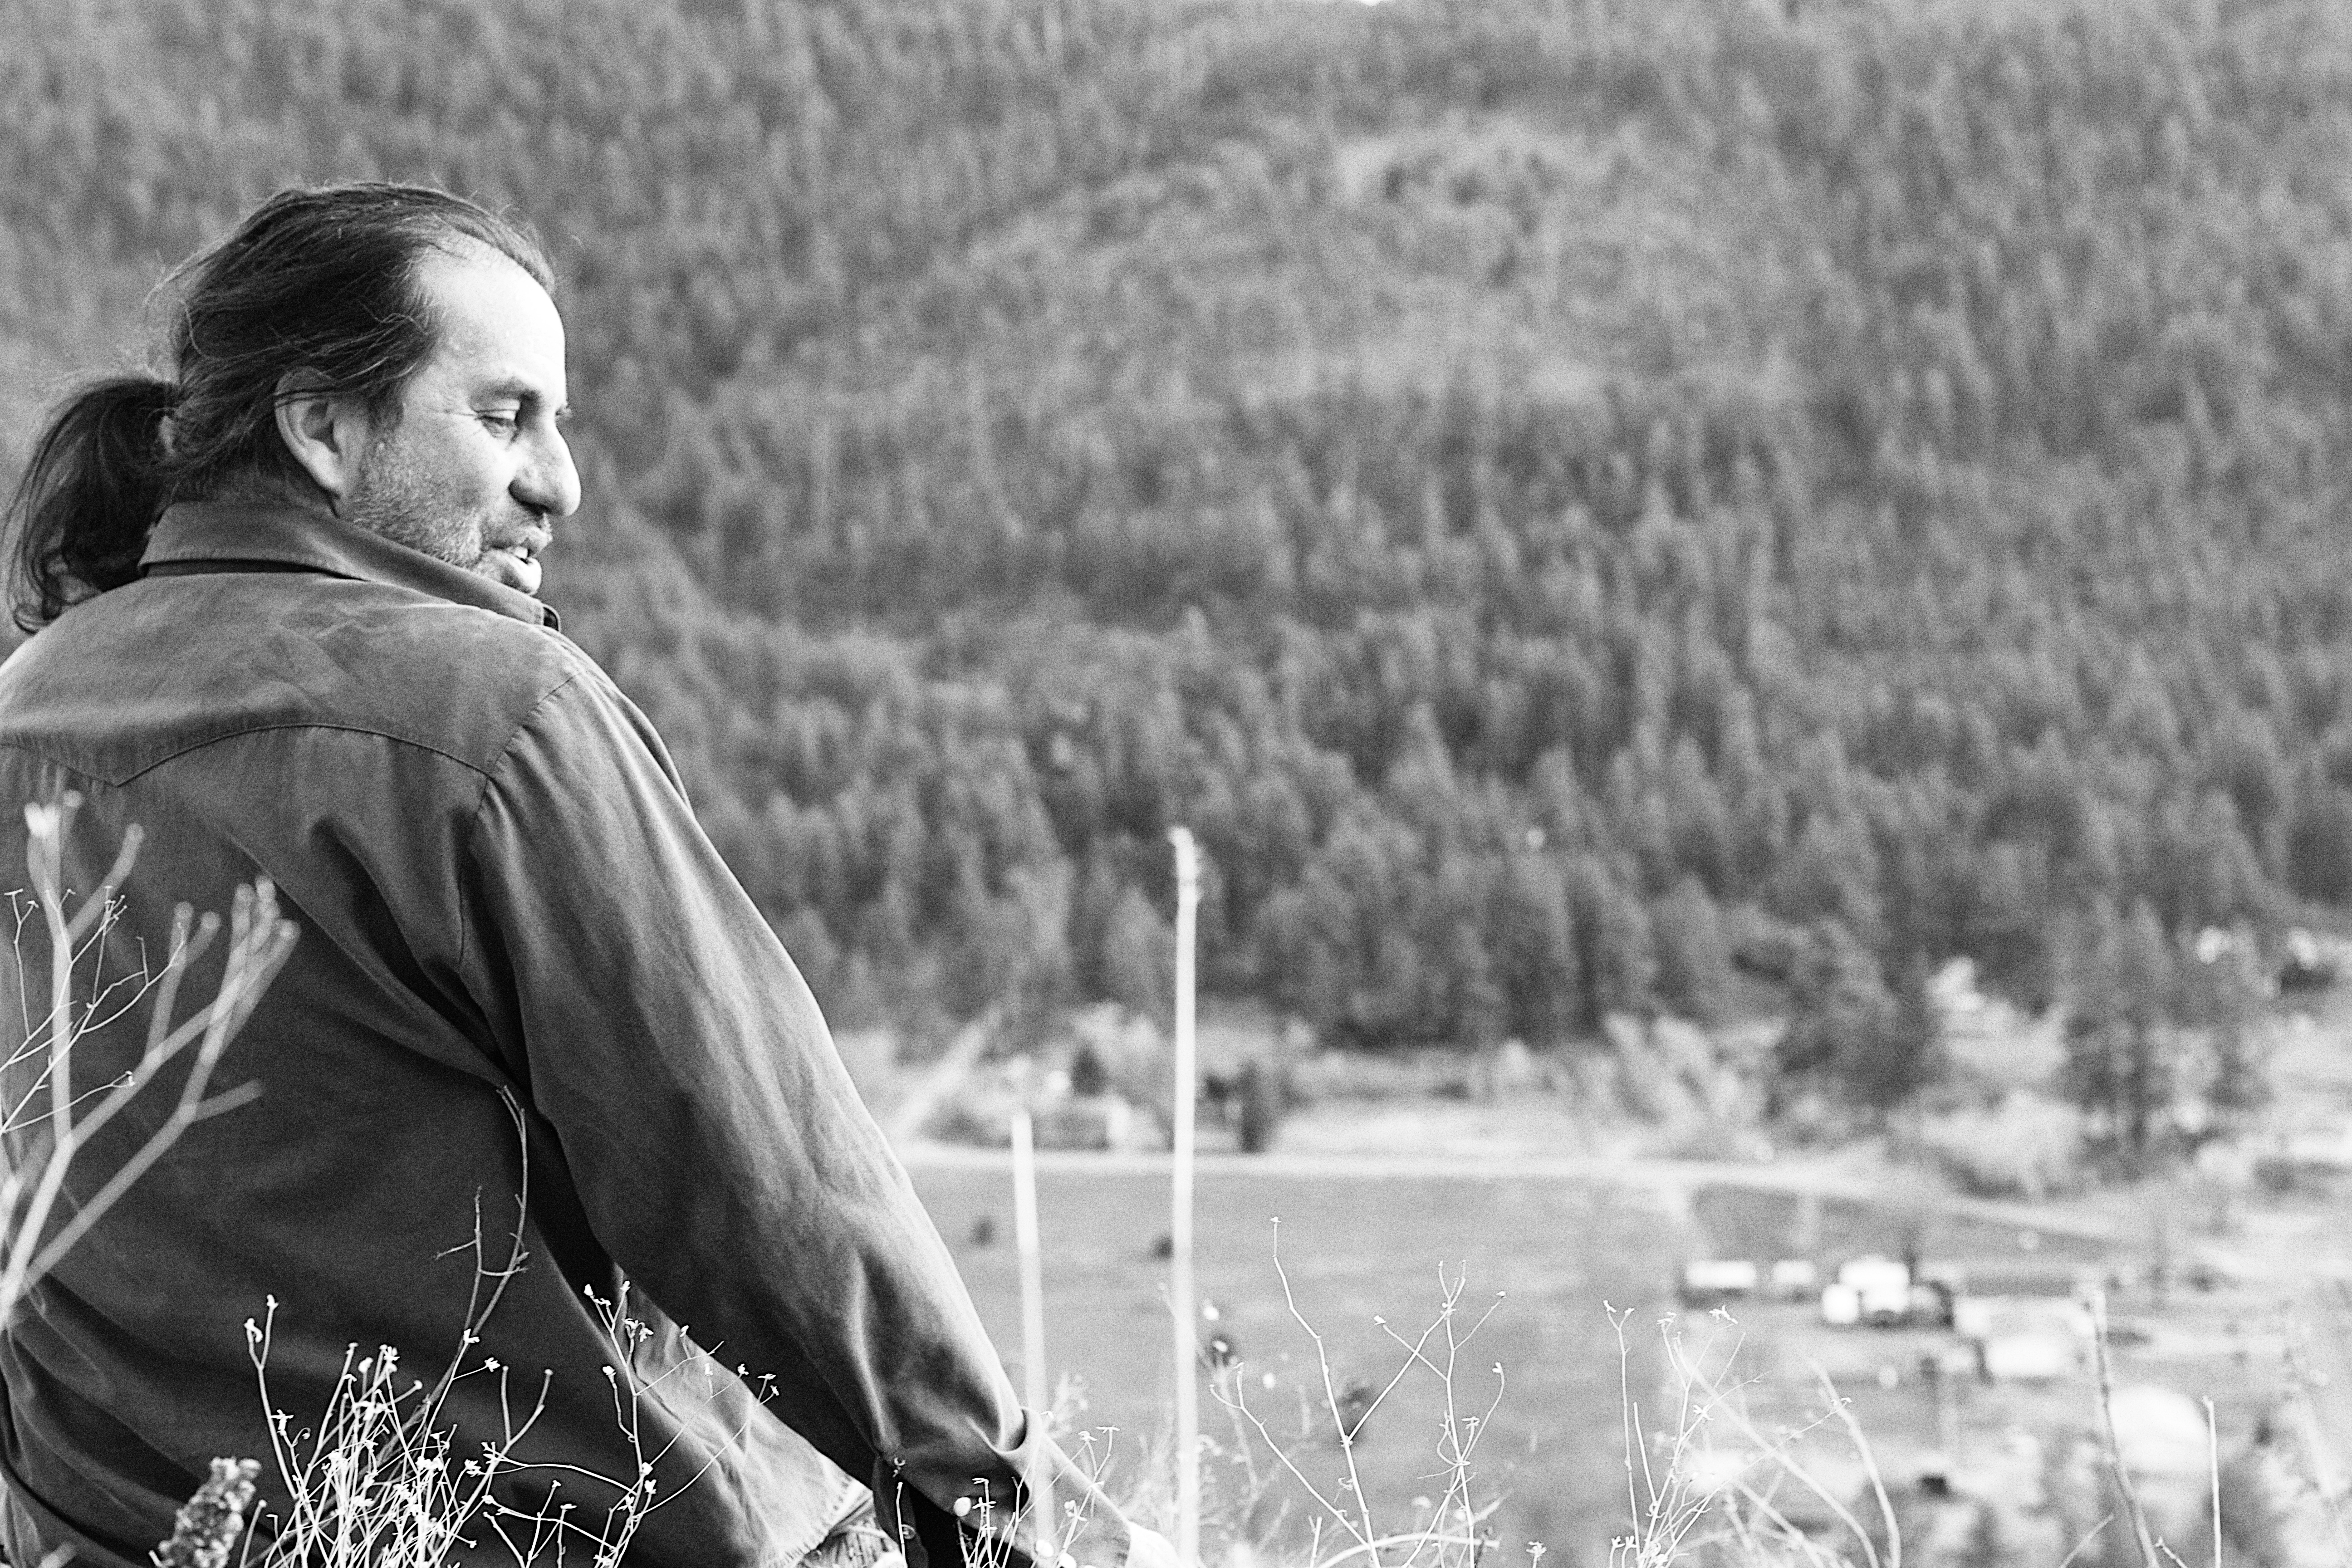
person, black and white, people, photography, monochrome, bw, me, photograph, alan, alanlevine, monochrome photography